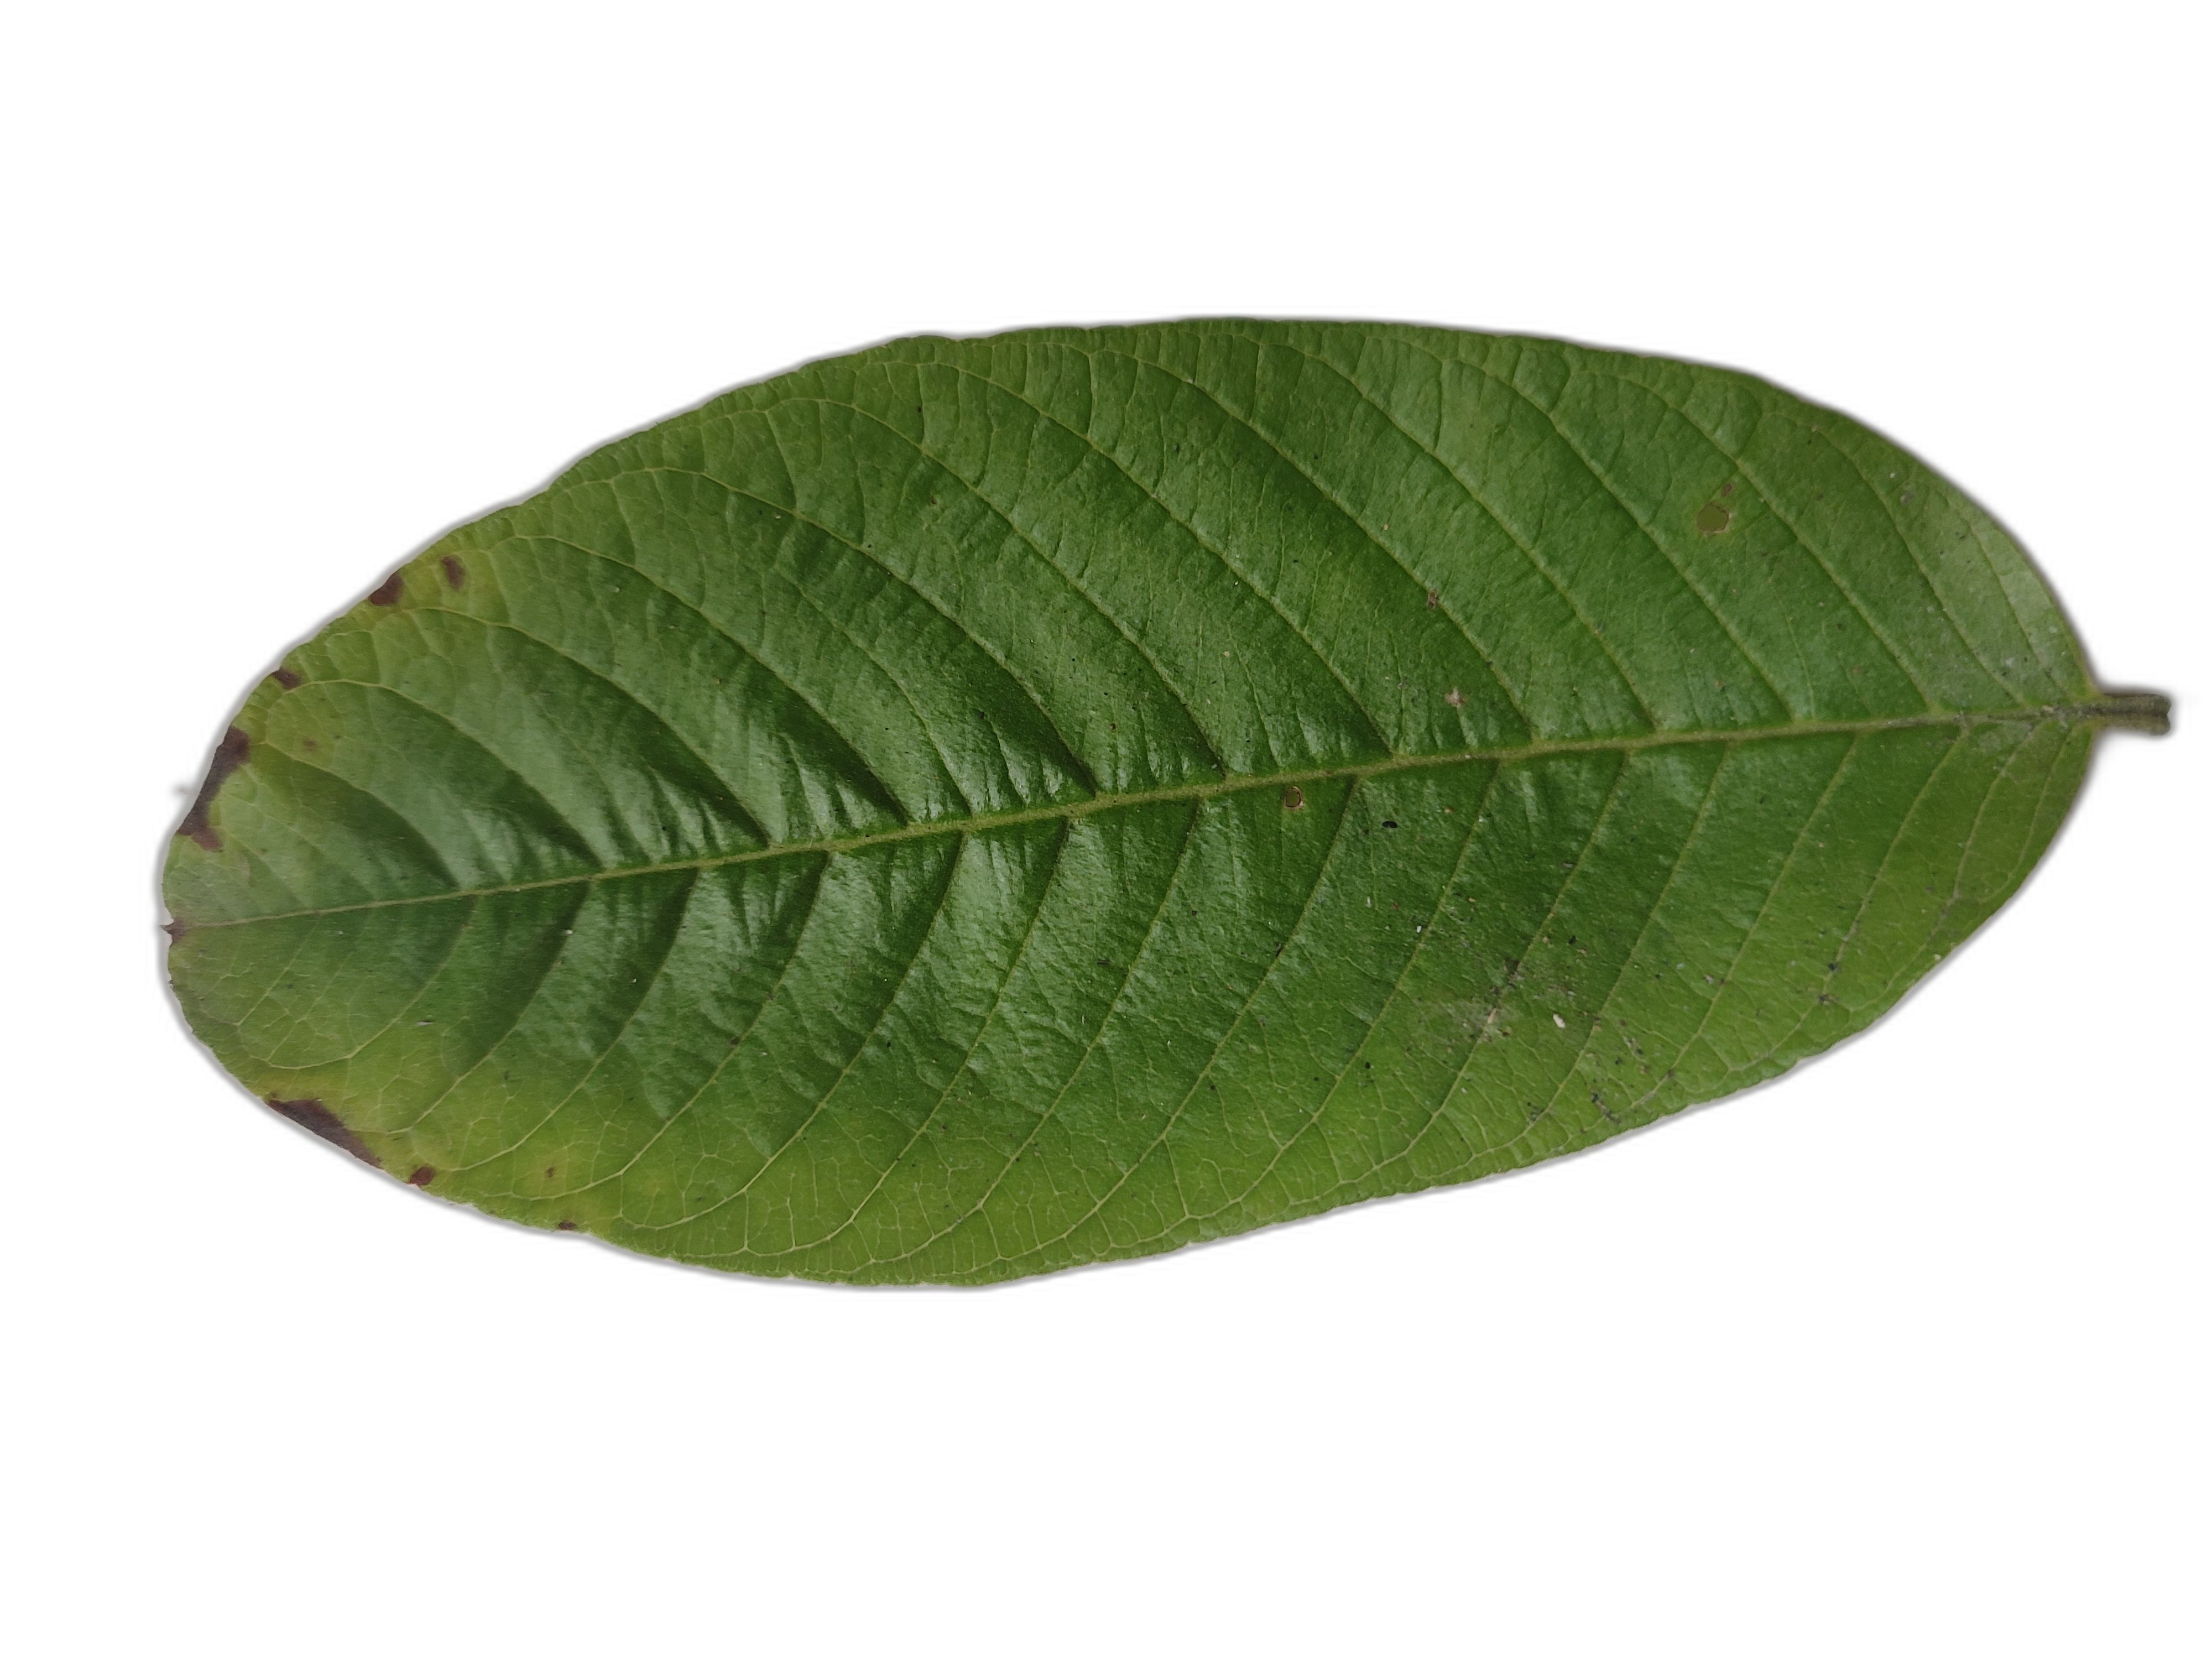
Plant part: leaf
Disease: Canker